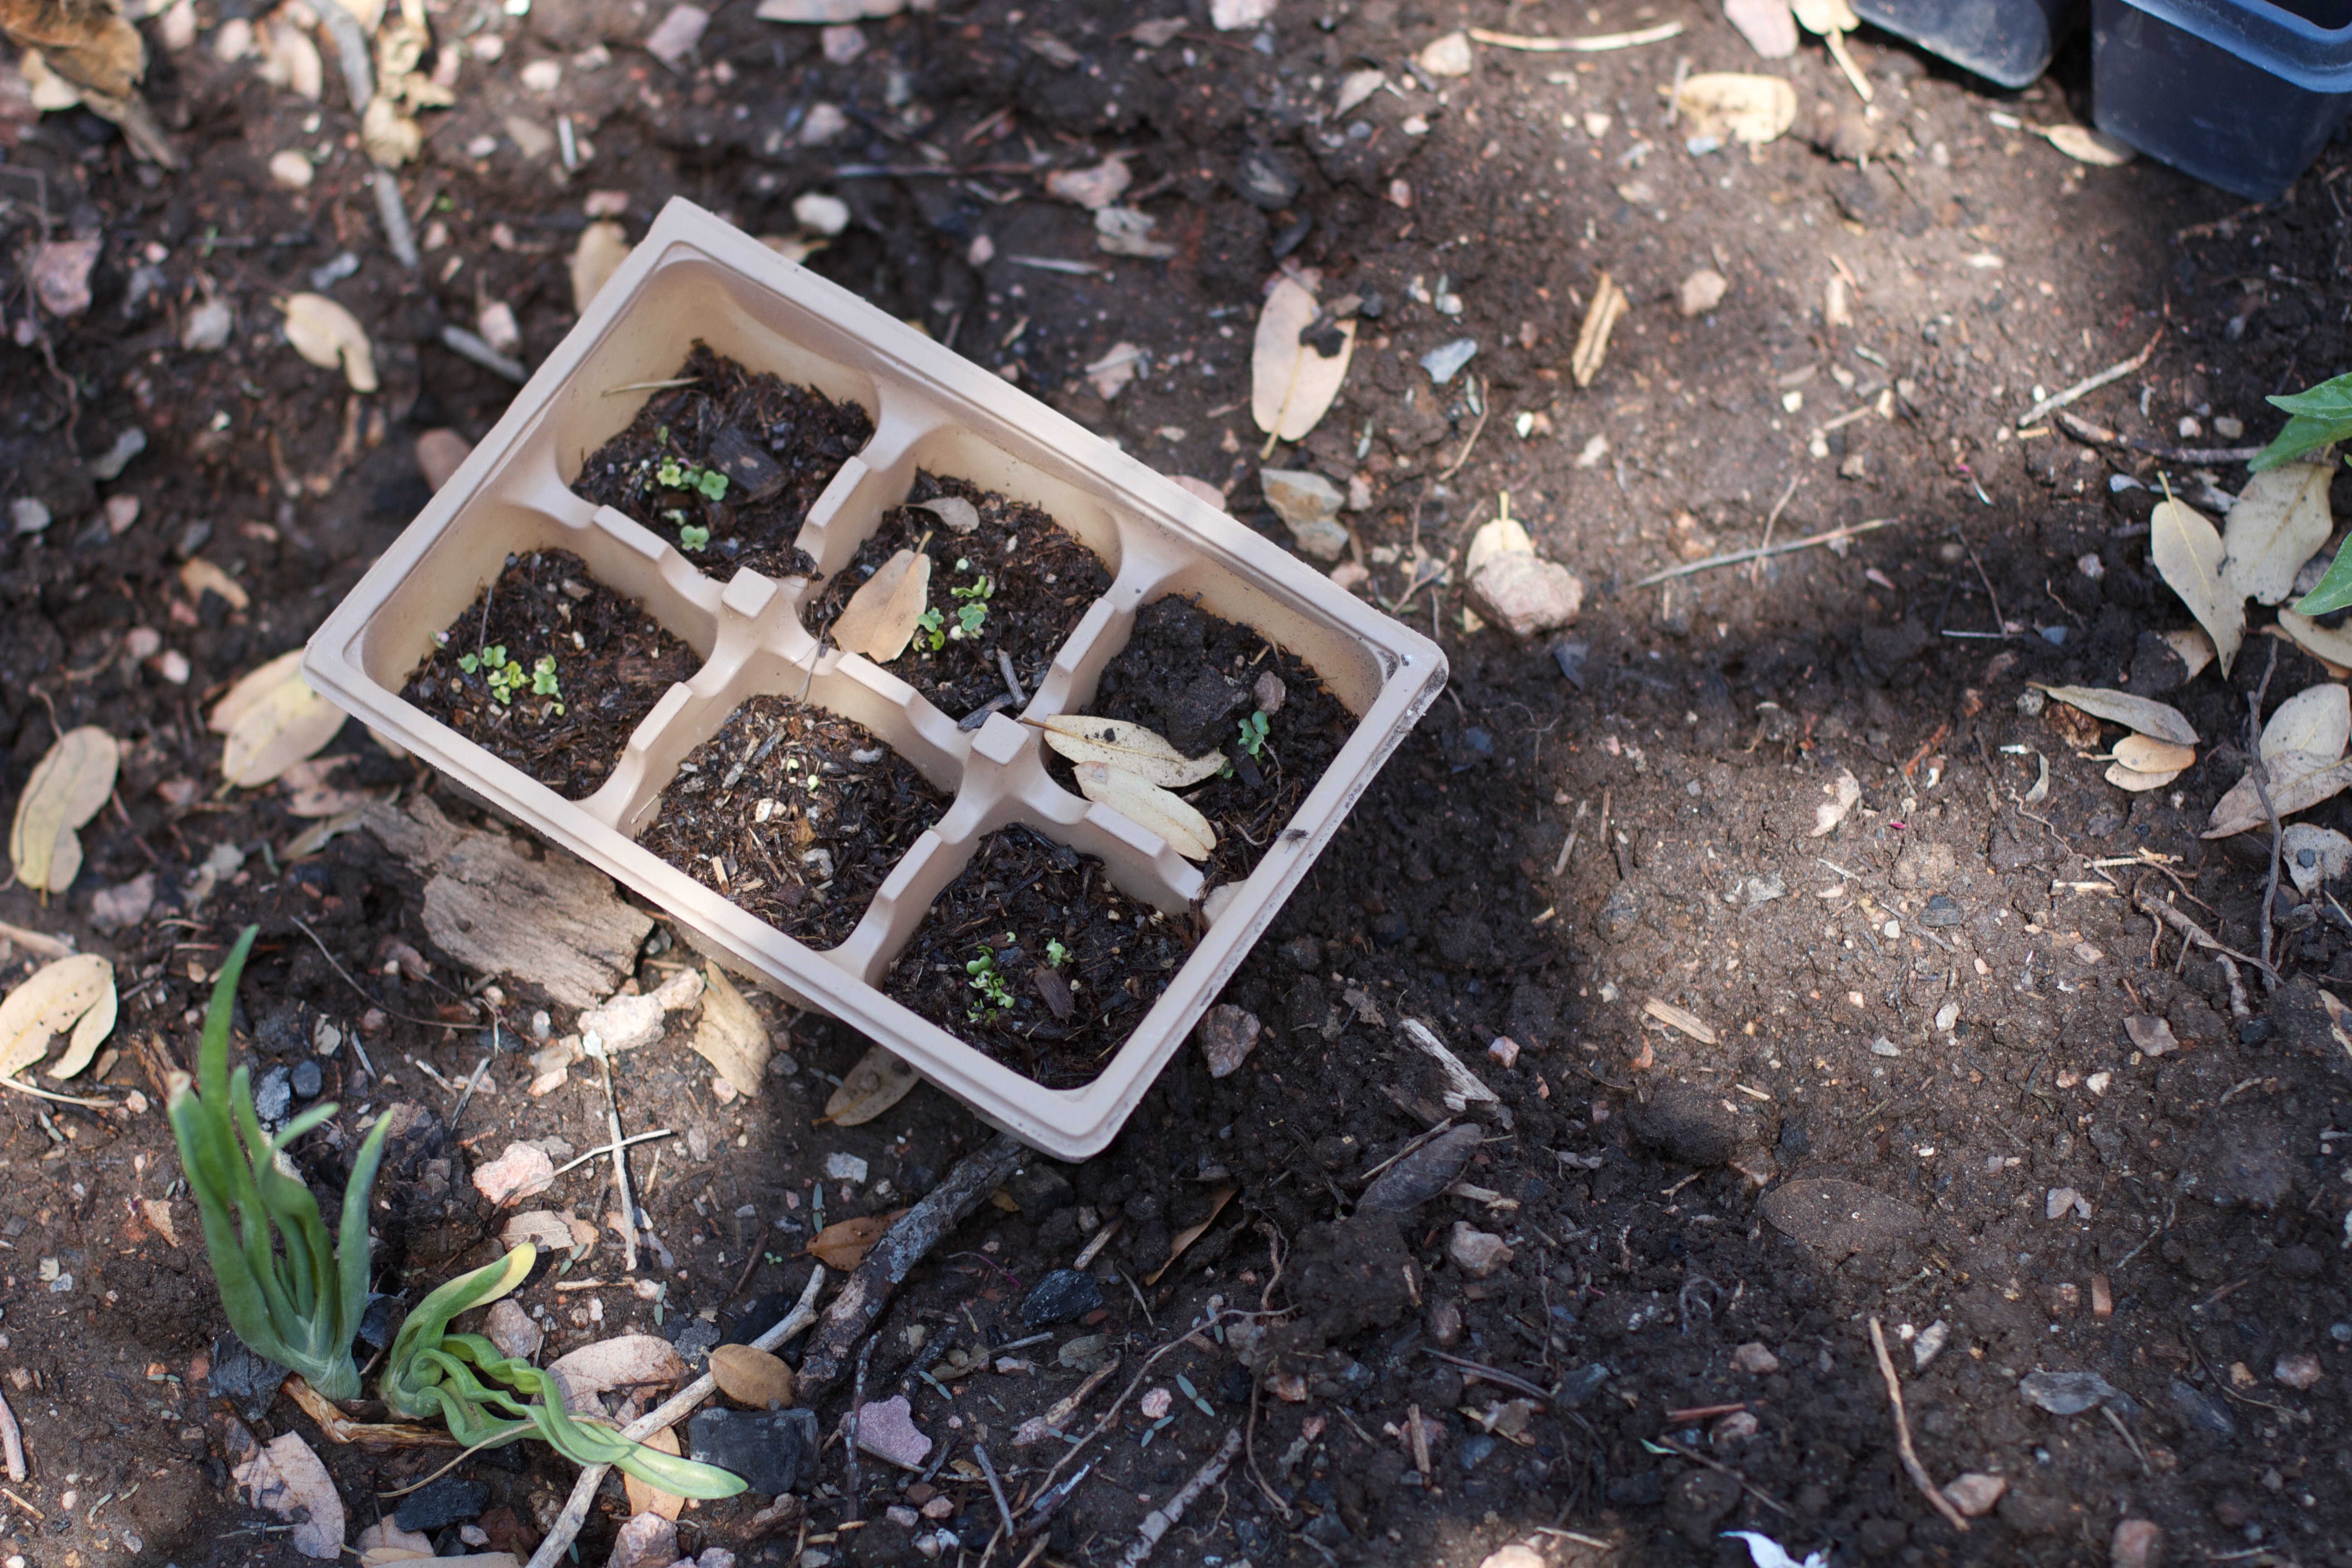
leaf, flower, produce, soil, garden